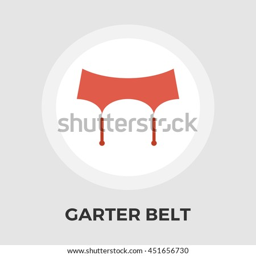
belt flat icon isolated on the white background .